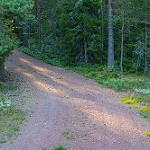
Label: forest